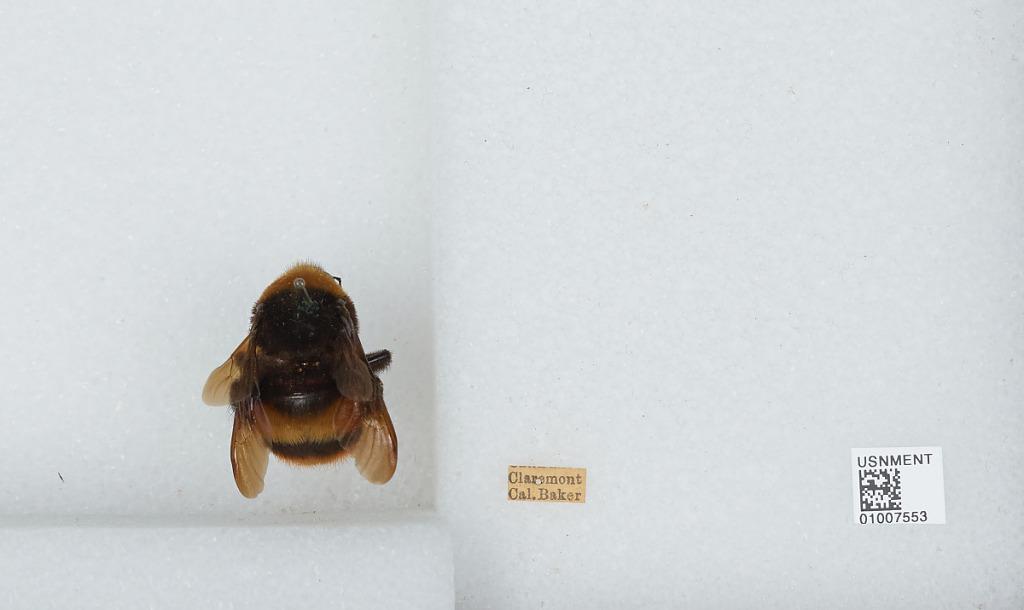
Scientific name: Bombus (Crotchiibombus) crotchii Cresson
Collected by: Baker
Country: United States
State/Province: California
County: Los Angeles
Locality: Claremont
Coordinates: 34.11, -117.72